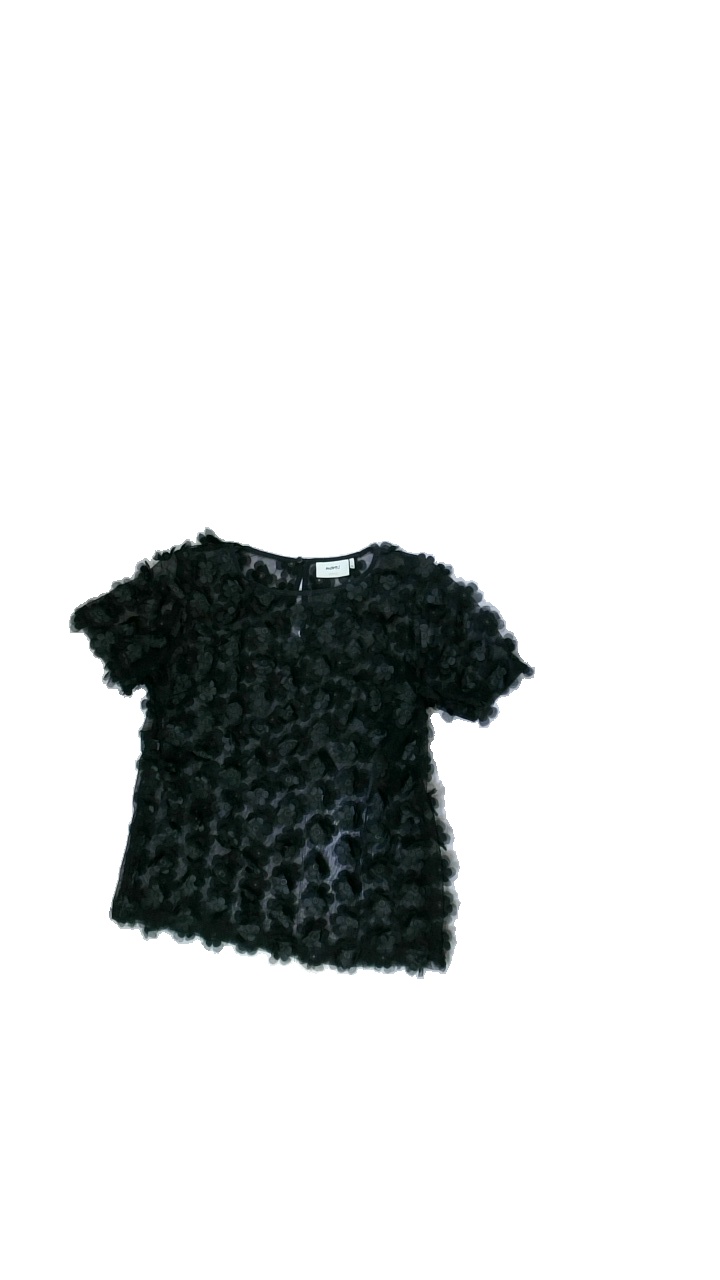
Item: Blouse (Ladies)
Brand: Moves
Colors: Black
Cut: Regular, C-collar
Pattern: Floral print
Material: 100%polyester
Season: Spring
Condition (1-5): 2
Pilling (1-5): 4
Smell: Major
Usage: Export
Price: <50